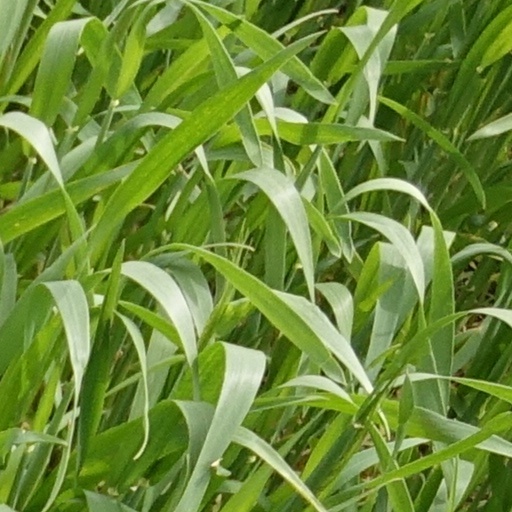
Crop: wheat